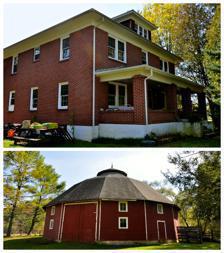
Building: Blankenship Farm
Country: United States of America
Year built: 1929
Historic house in Virginia, United States United States historic place Blankenship Farm U.S. National Register of Historic Places Virginia Landmarks Register Blankenship Farm House and 14-Sided Barn, October 2013 Show map of Virginia Show map of the United States Location 0.4 miles (0.64 km) south of the junction of VA 733 and 603, near Ellett, Virginia Coordinates 37°11′3″N 80°21′53″W / 37.18417°N 80.36472°W / 37.18417; -80.36472 Area 2 acres (0.81 ha) Built c. 1929 ( 1929 ) Architectural style Late 19th And 20th Century Revivals, American Foursquare MPS Montgomery County MPS NRHP reference No. 89001808 VLR No. 060-0386 Significant dates Added to NRHP November 13, 1989 Designated VLR June 20, 1989 Blankenship Farm is a historic home and barn located near Ellett , Montgomery County, Virginia .  The farmhouse was built around 1929, and is a three-bay, two-story, brick, hipped roofed, American Foursquare -style dwelling. In addition to the farmhouse, there is a contributing fourteen-sided frame barn on a poured concrete foundation. It has a concrete floor and is sided with German or novelty weatherboard. It was listed on the National Register of Historic Places in 1989. Its 14-sided barn is a round barn . References